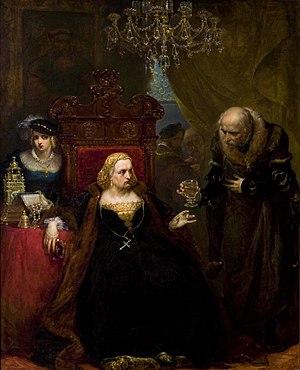
Bona Sforza, née le 2 février 1494 à Vigevano et morte le 19 novembre 1557 à Bari, était par mariage reine de Pologne et grande-duchesse de Lituanie.